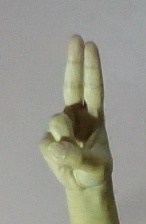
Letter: taa